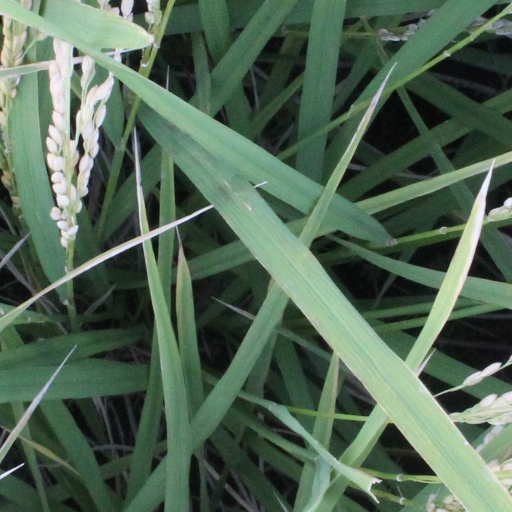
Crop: rice